State Bank of North Carolina

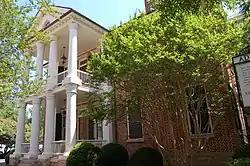

The State Bank of North Carolina is the oldest surviving commercial building in Raleigh, North Carolina and was the first state-sponsored banking institution constructed in North Carolina. The bank was incorporated in 1810, but during the War of 1812 cash was moved inland to banks in Raleigh and Tarboro for fears that the British Army would attack the coast. The increase in money deposits resulted in the State Bank's construction in 1813. Jacob Johnson, the father of future President Andrew Johnson, was once employed at the bank. The building was listed on the National Register of Historic Places in 1970 and is a Raleigh Historic Landmark. It is located in the Capitol Area Historic District.